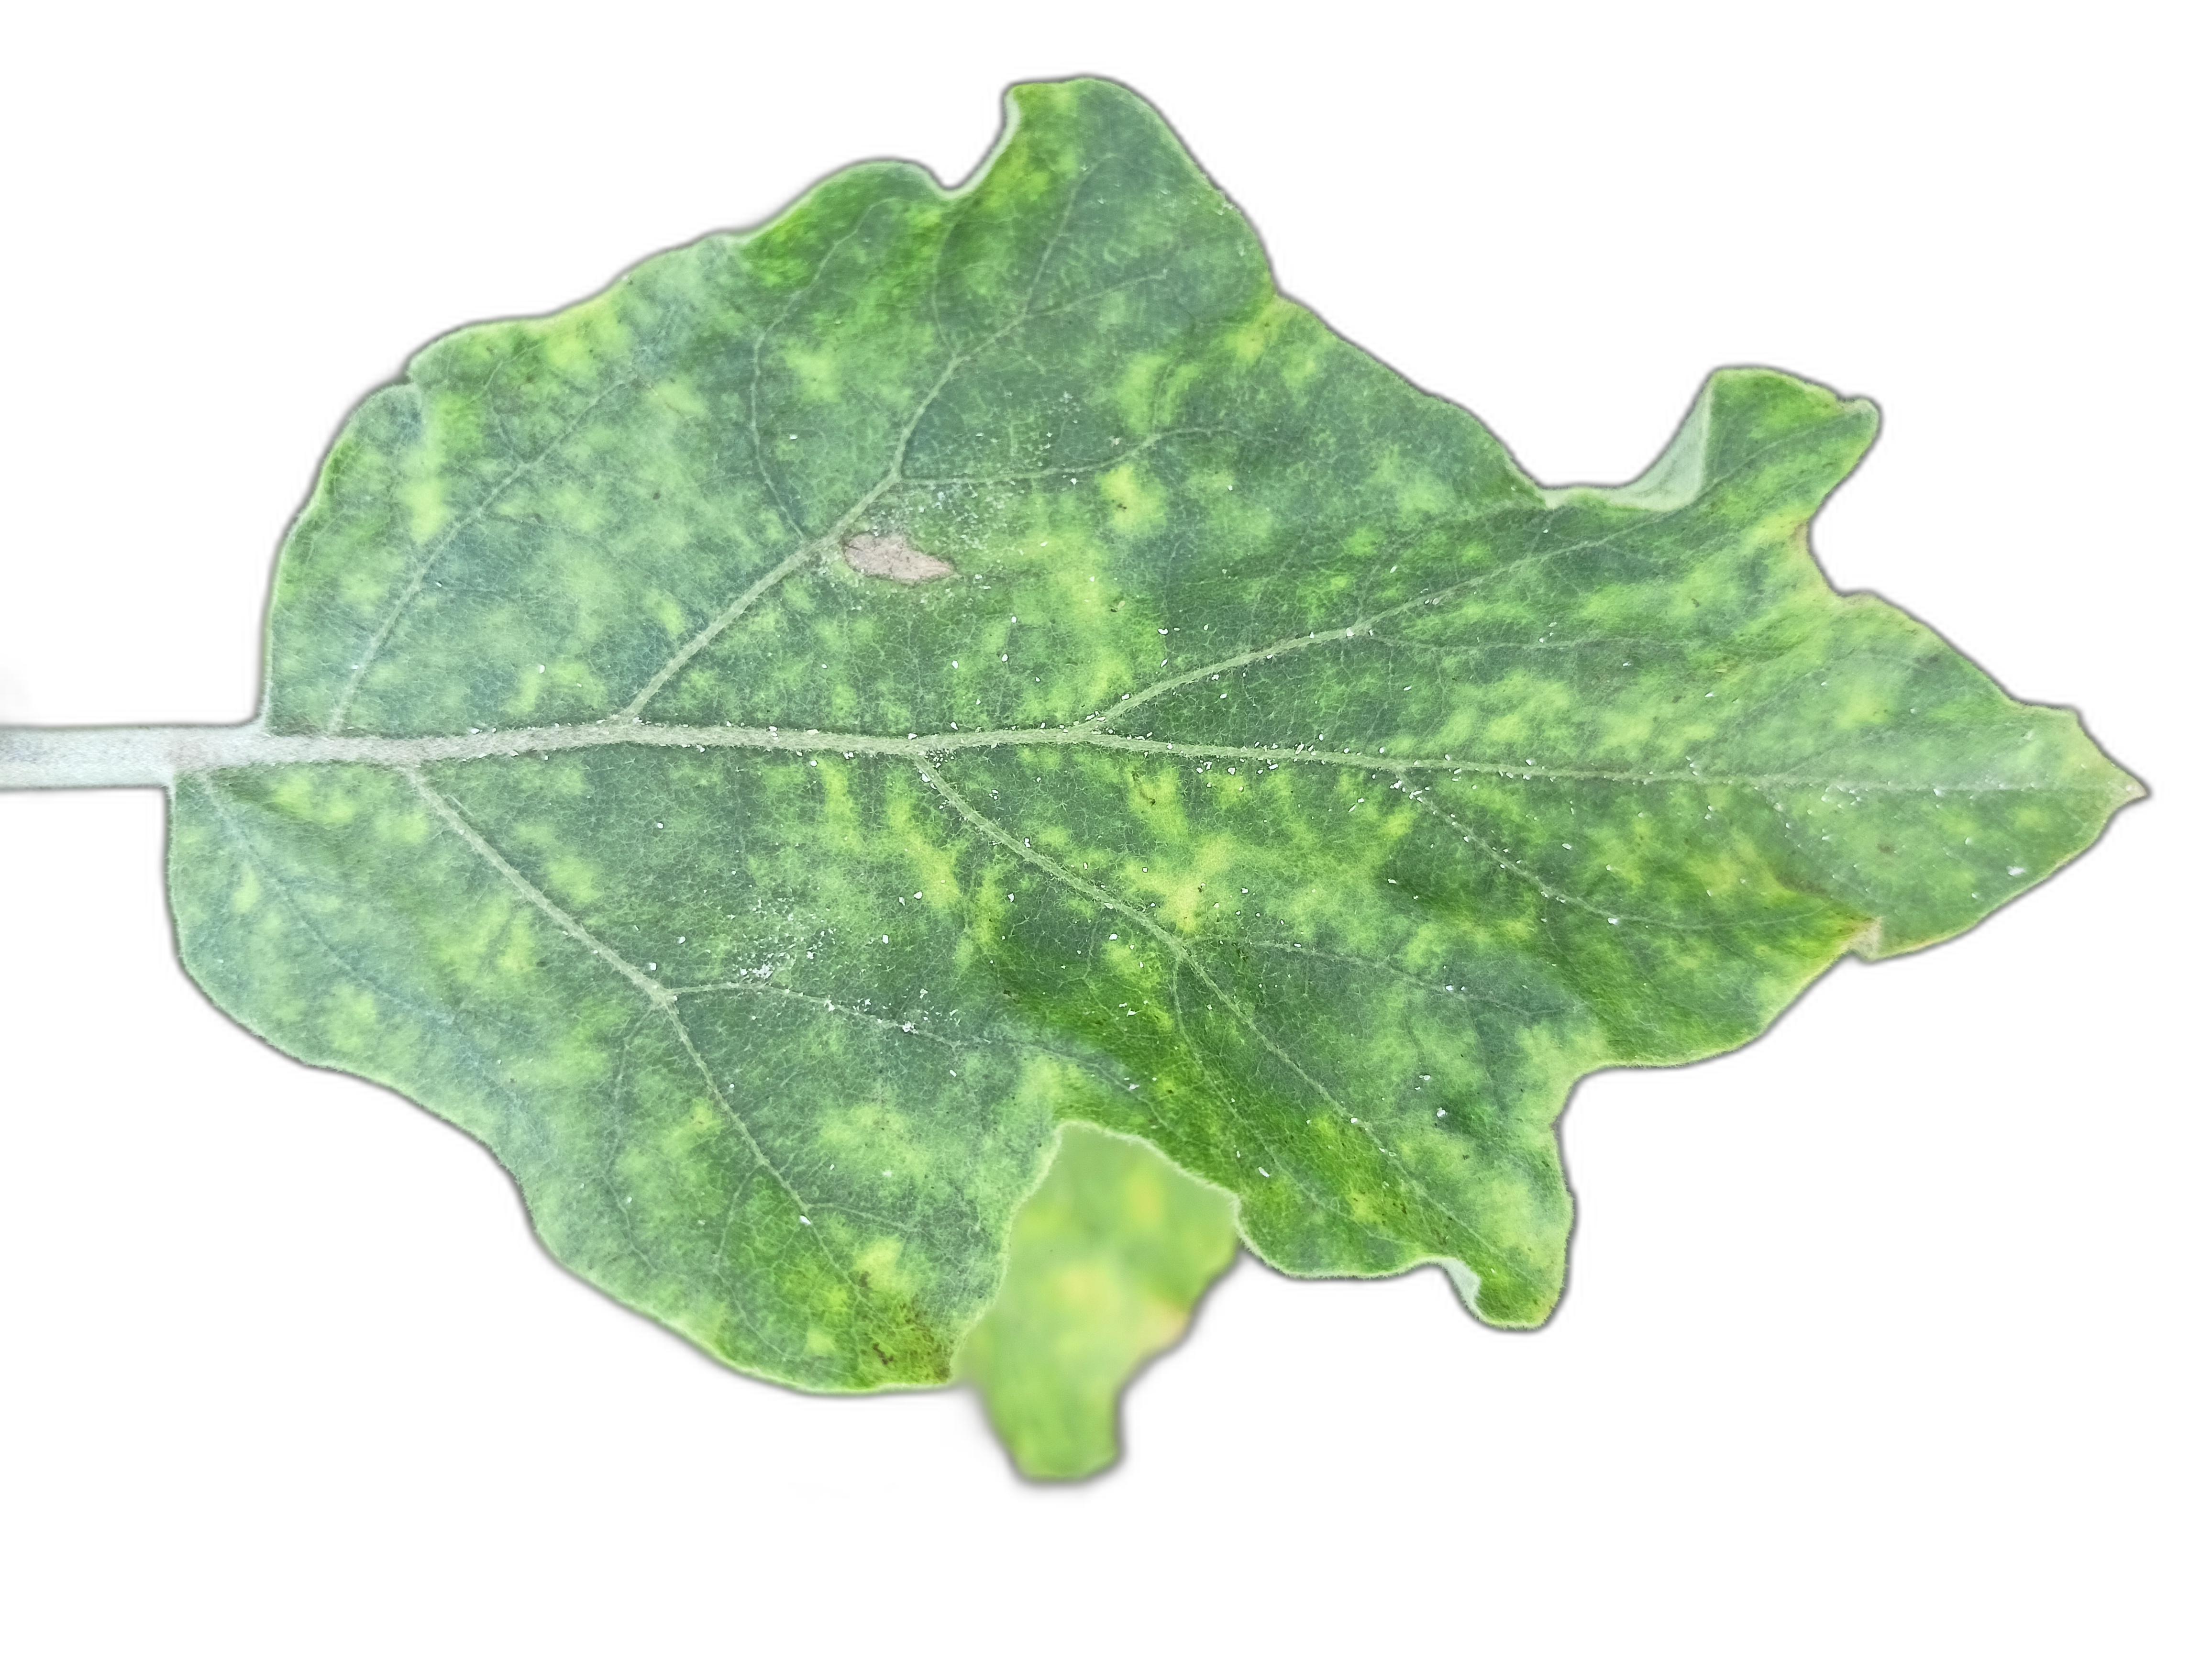
Label: Mosaic Virus Disease